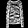
Label: Pullover